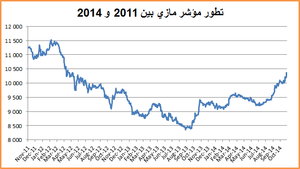
Le MASI est le principal indice boursier de la Bourse de Casablanca. Il est composé de toutes les valeurs cotées sur la place casablancaise.